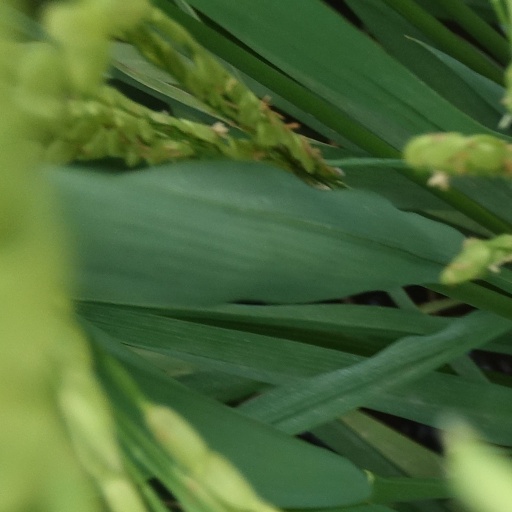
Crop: rice